Khagani Garden

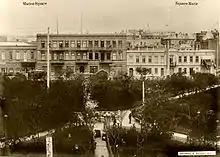
Mariinsky square in 1915

The creation and design of the park was accompanied by many difficulties, which primarily arose due to the poor water supply. Also, there was no attention to this square from the city gardener or the council. The following was reported in the "Kaspiy" newspaper.